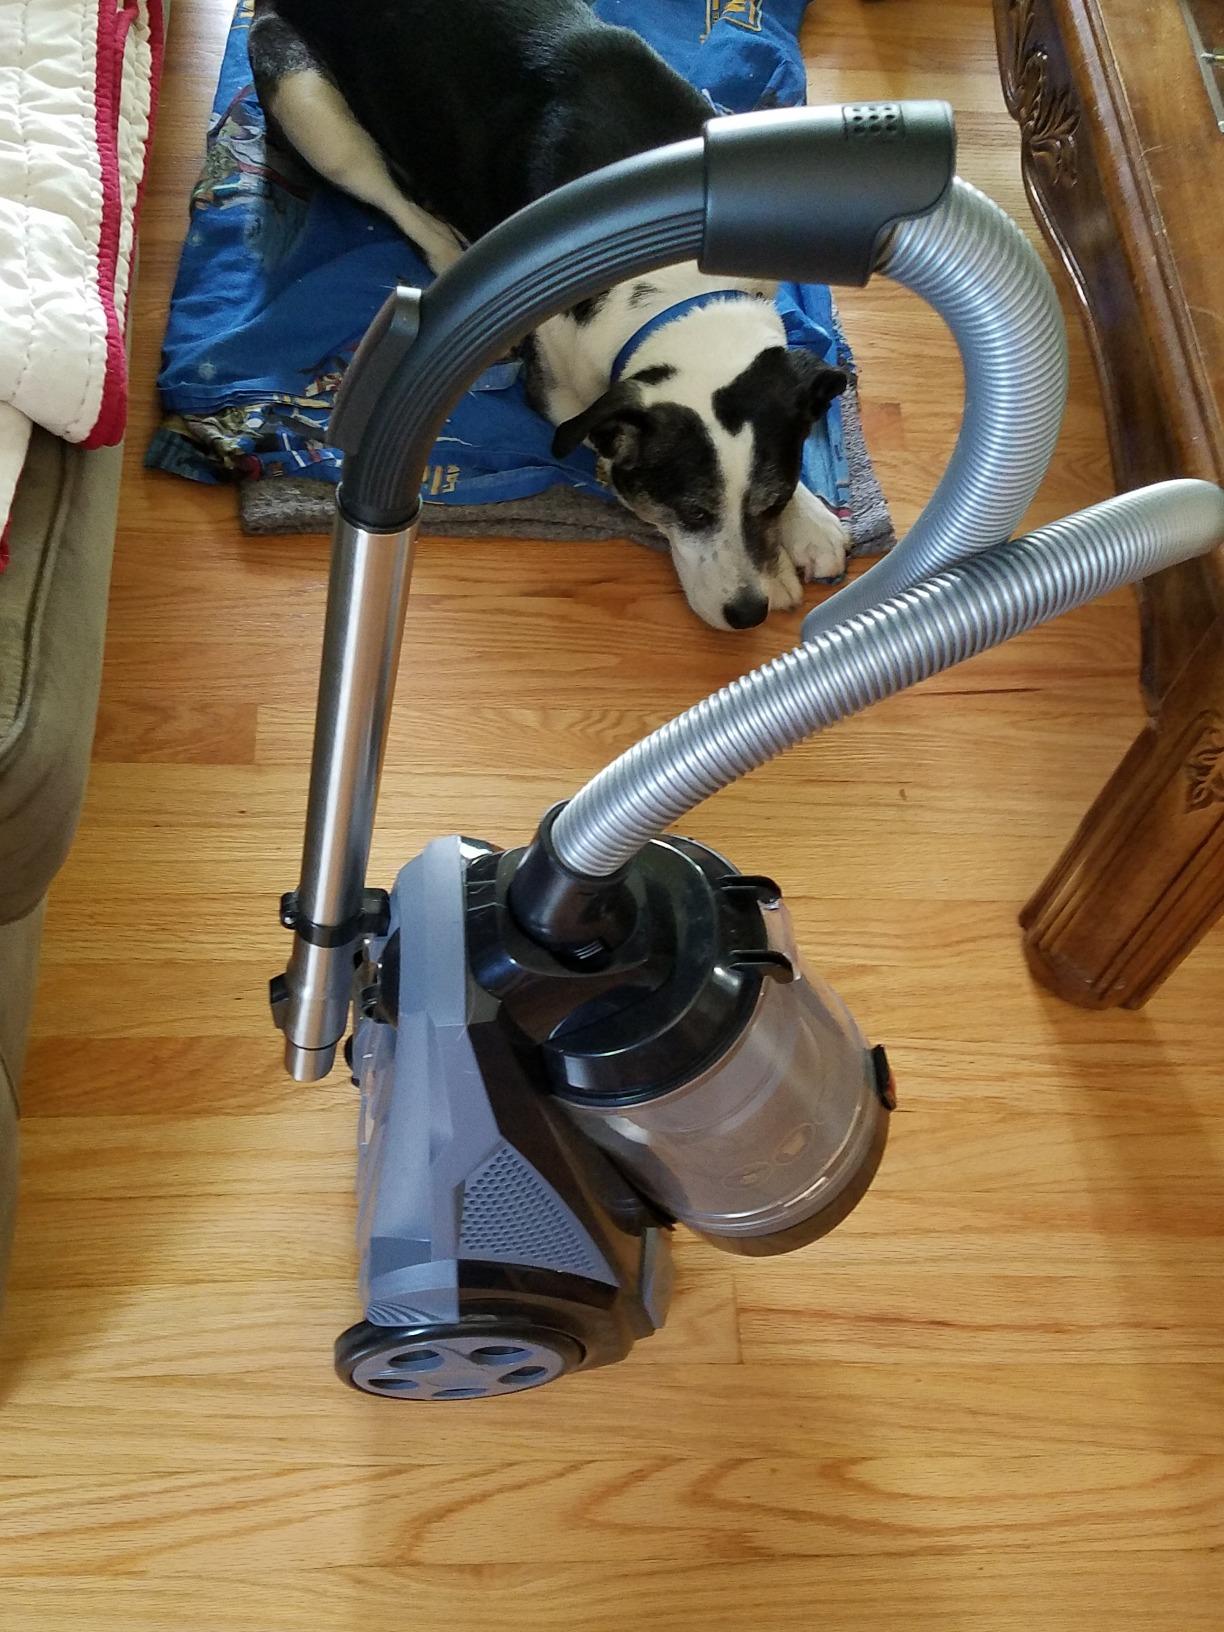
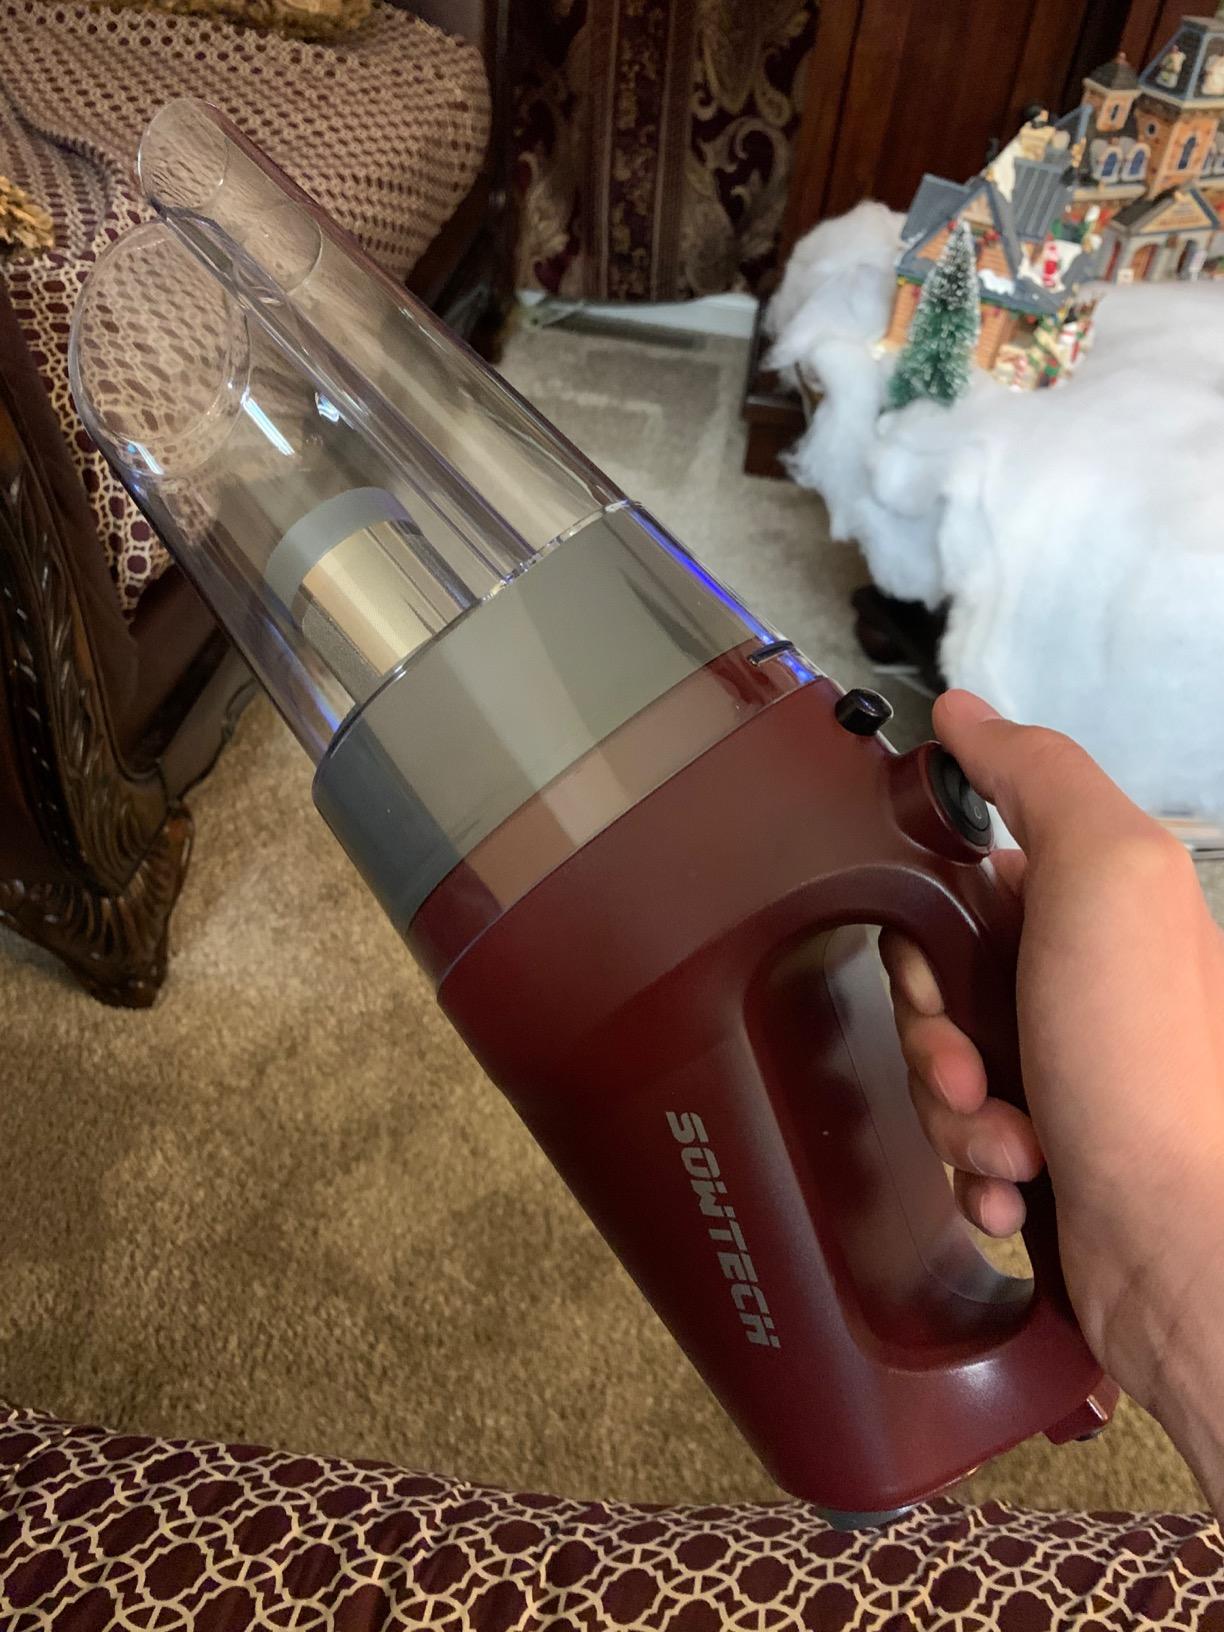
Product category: items_vacuum
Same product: no